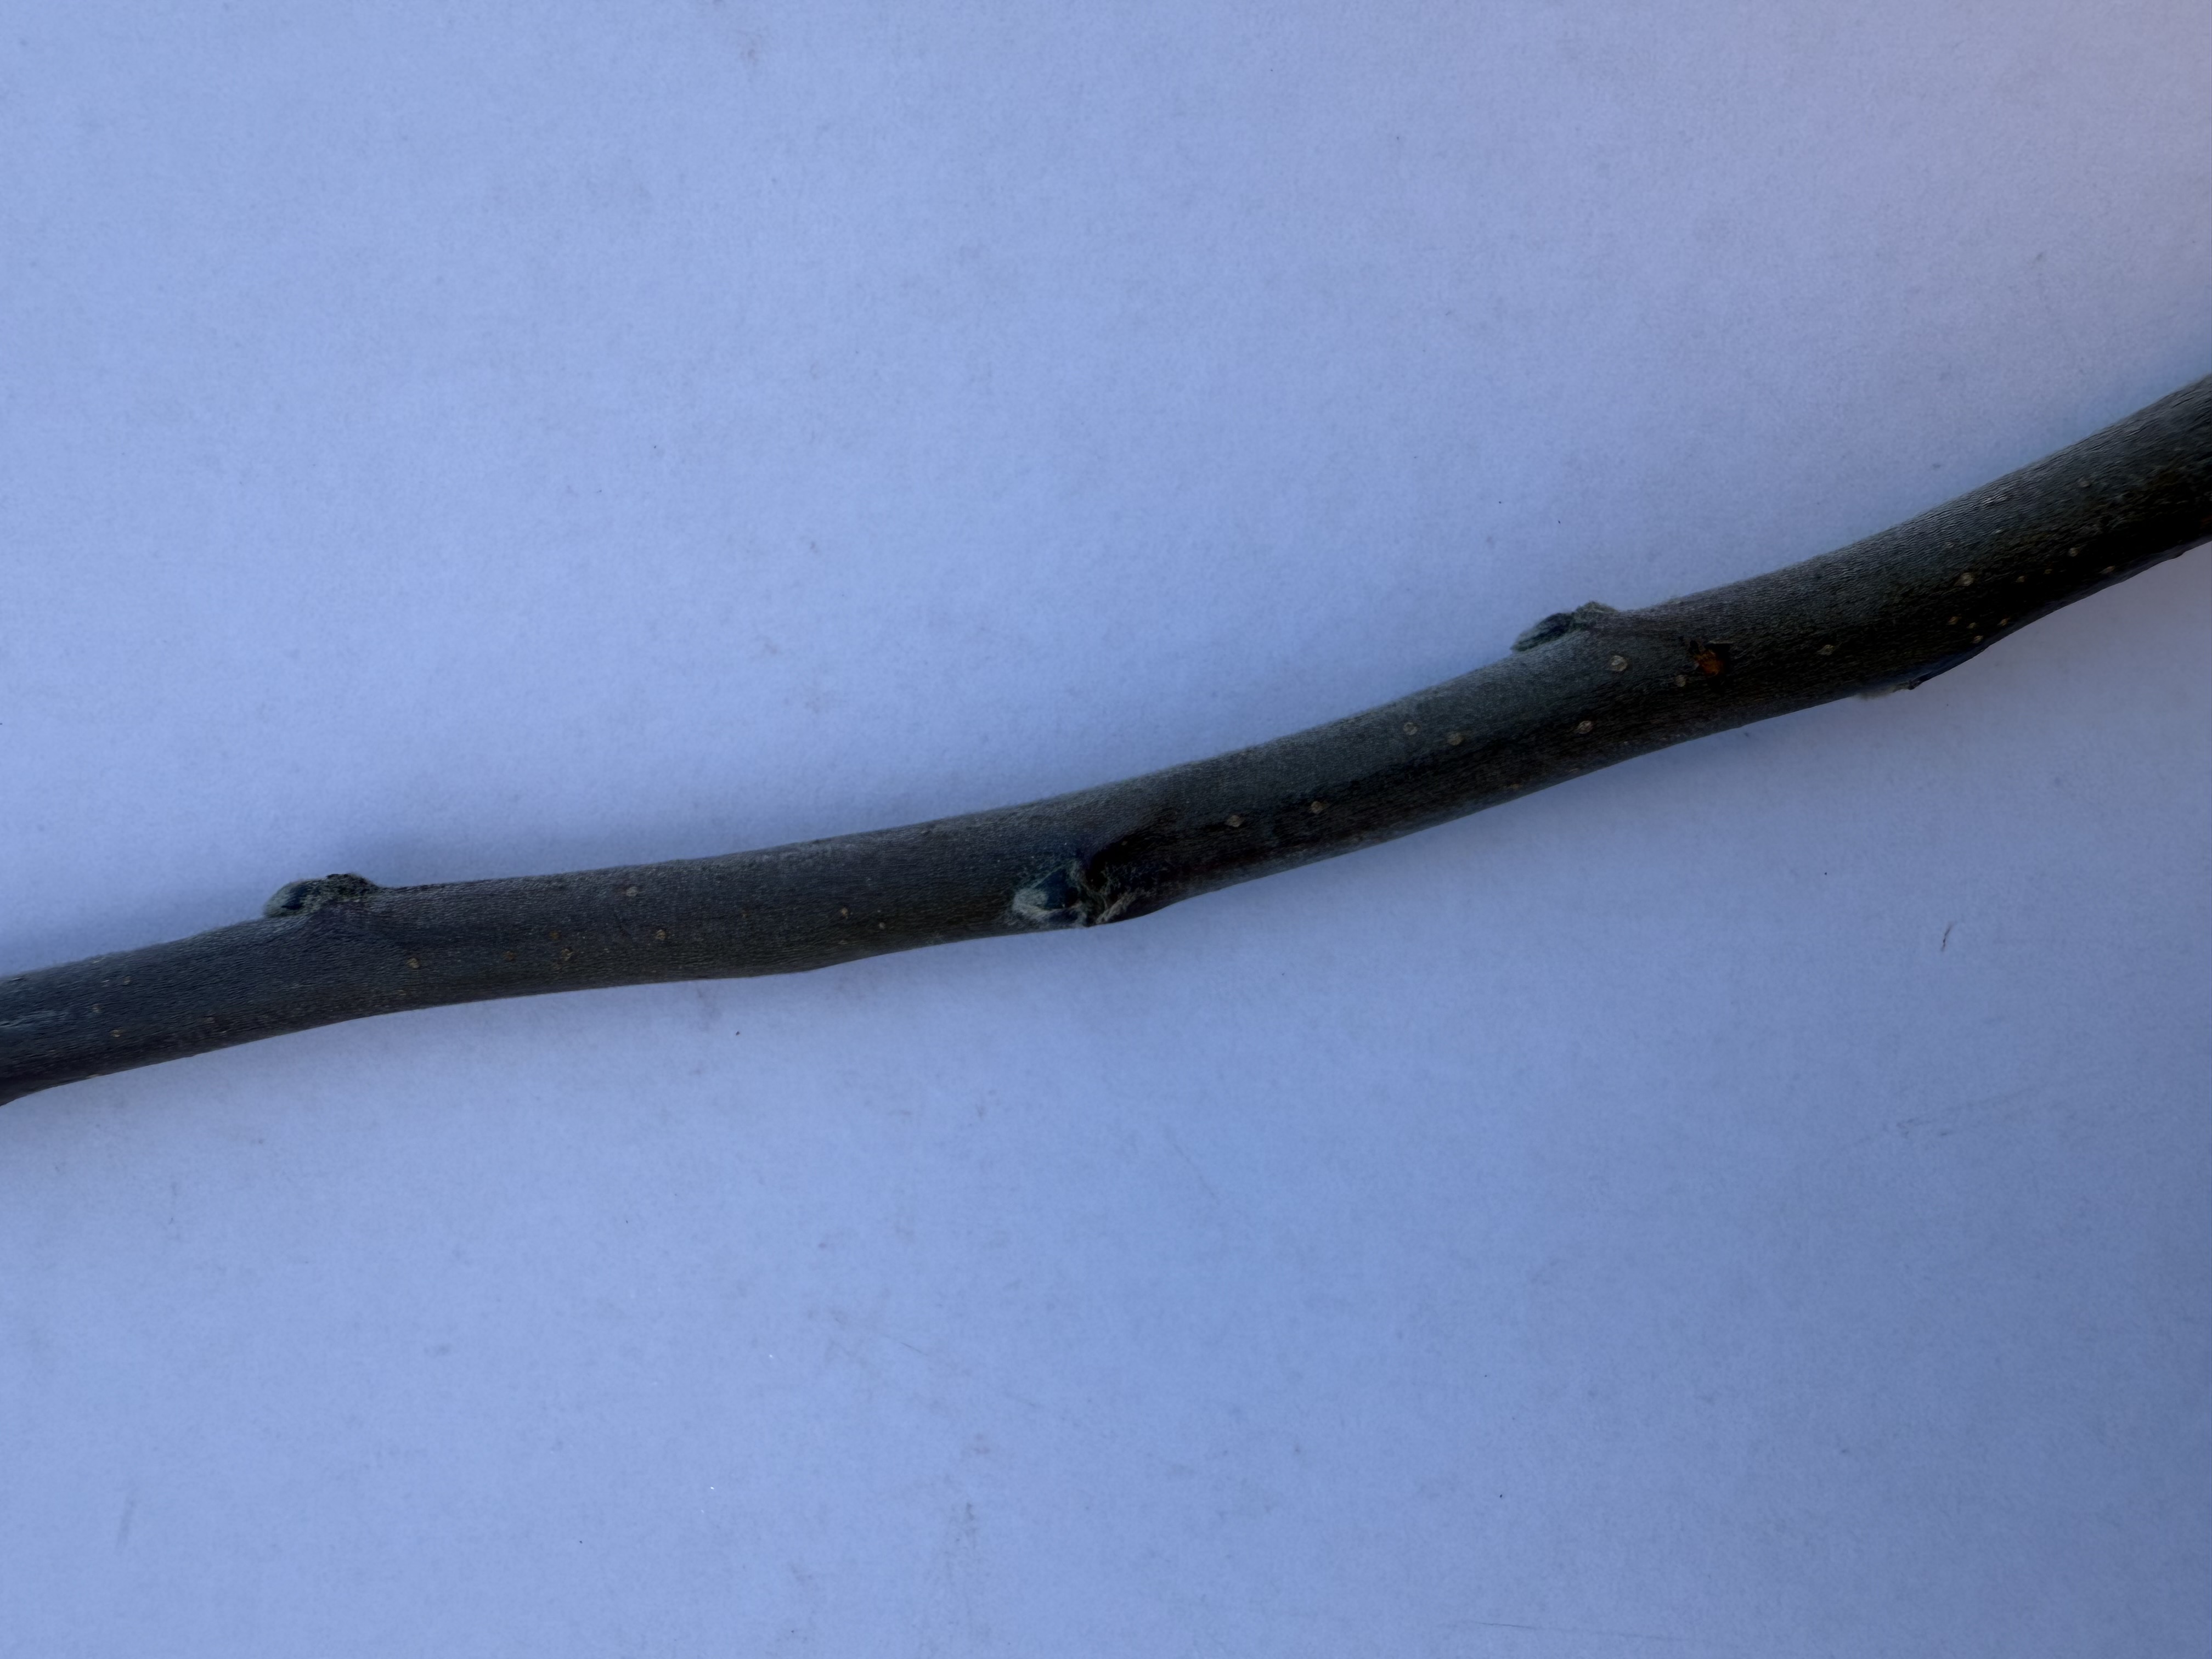
Variety: Amasya Apple